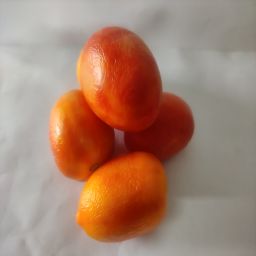
Crop: Tomato
Quality: Ripe